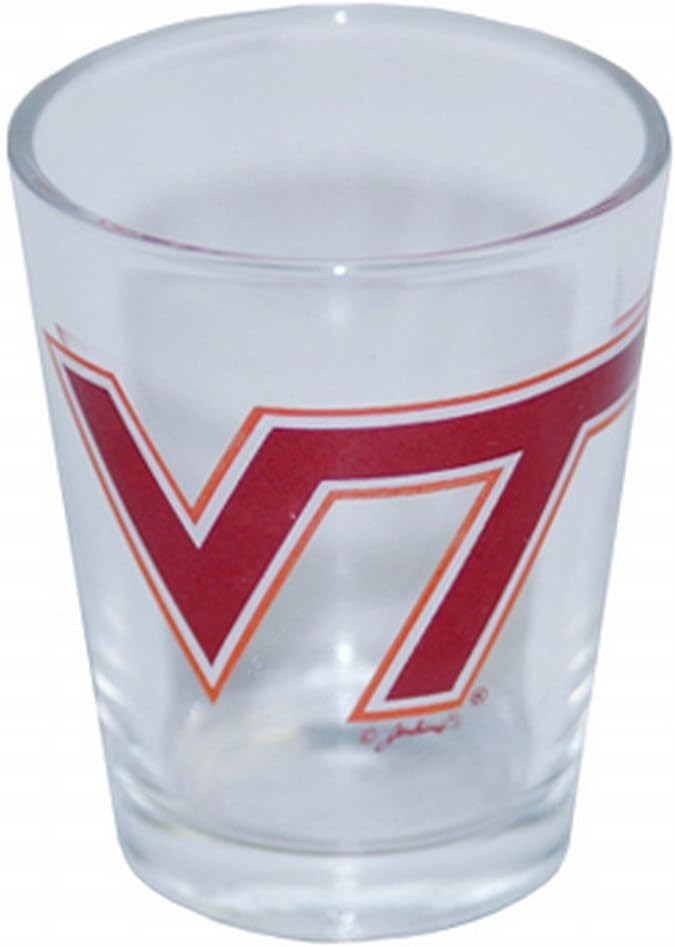
NCAA Virginia Tech Hokies Logo Shotglass
Category: Sports & Outdoors
Virginia Tech Shotglass Logo
Features: Great for Every Fan! | Team Logo and Colors | Officially Licensed NCAA Product | Show Your Team Pride